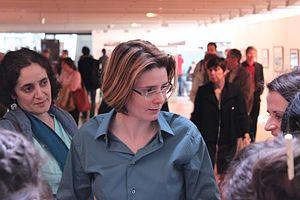
Caroline Fourest à l'Université de la Terre (UNESCO) à Paris, le 2 avril 2011.
Caroline Fourest [kaʁɔlin fuʁɛst], née le 19 septembre 1975 à Aix-en-Provence, est une journaliste, essayiste et réalisatrice française.